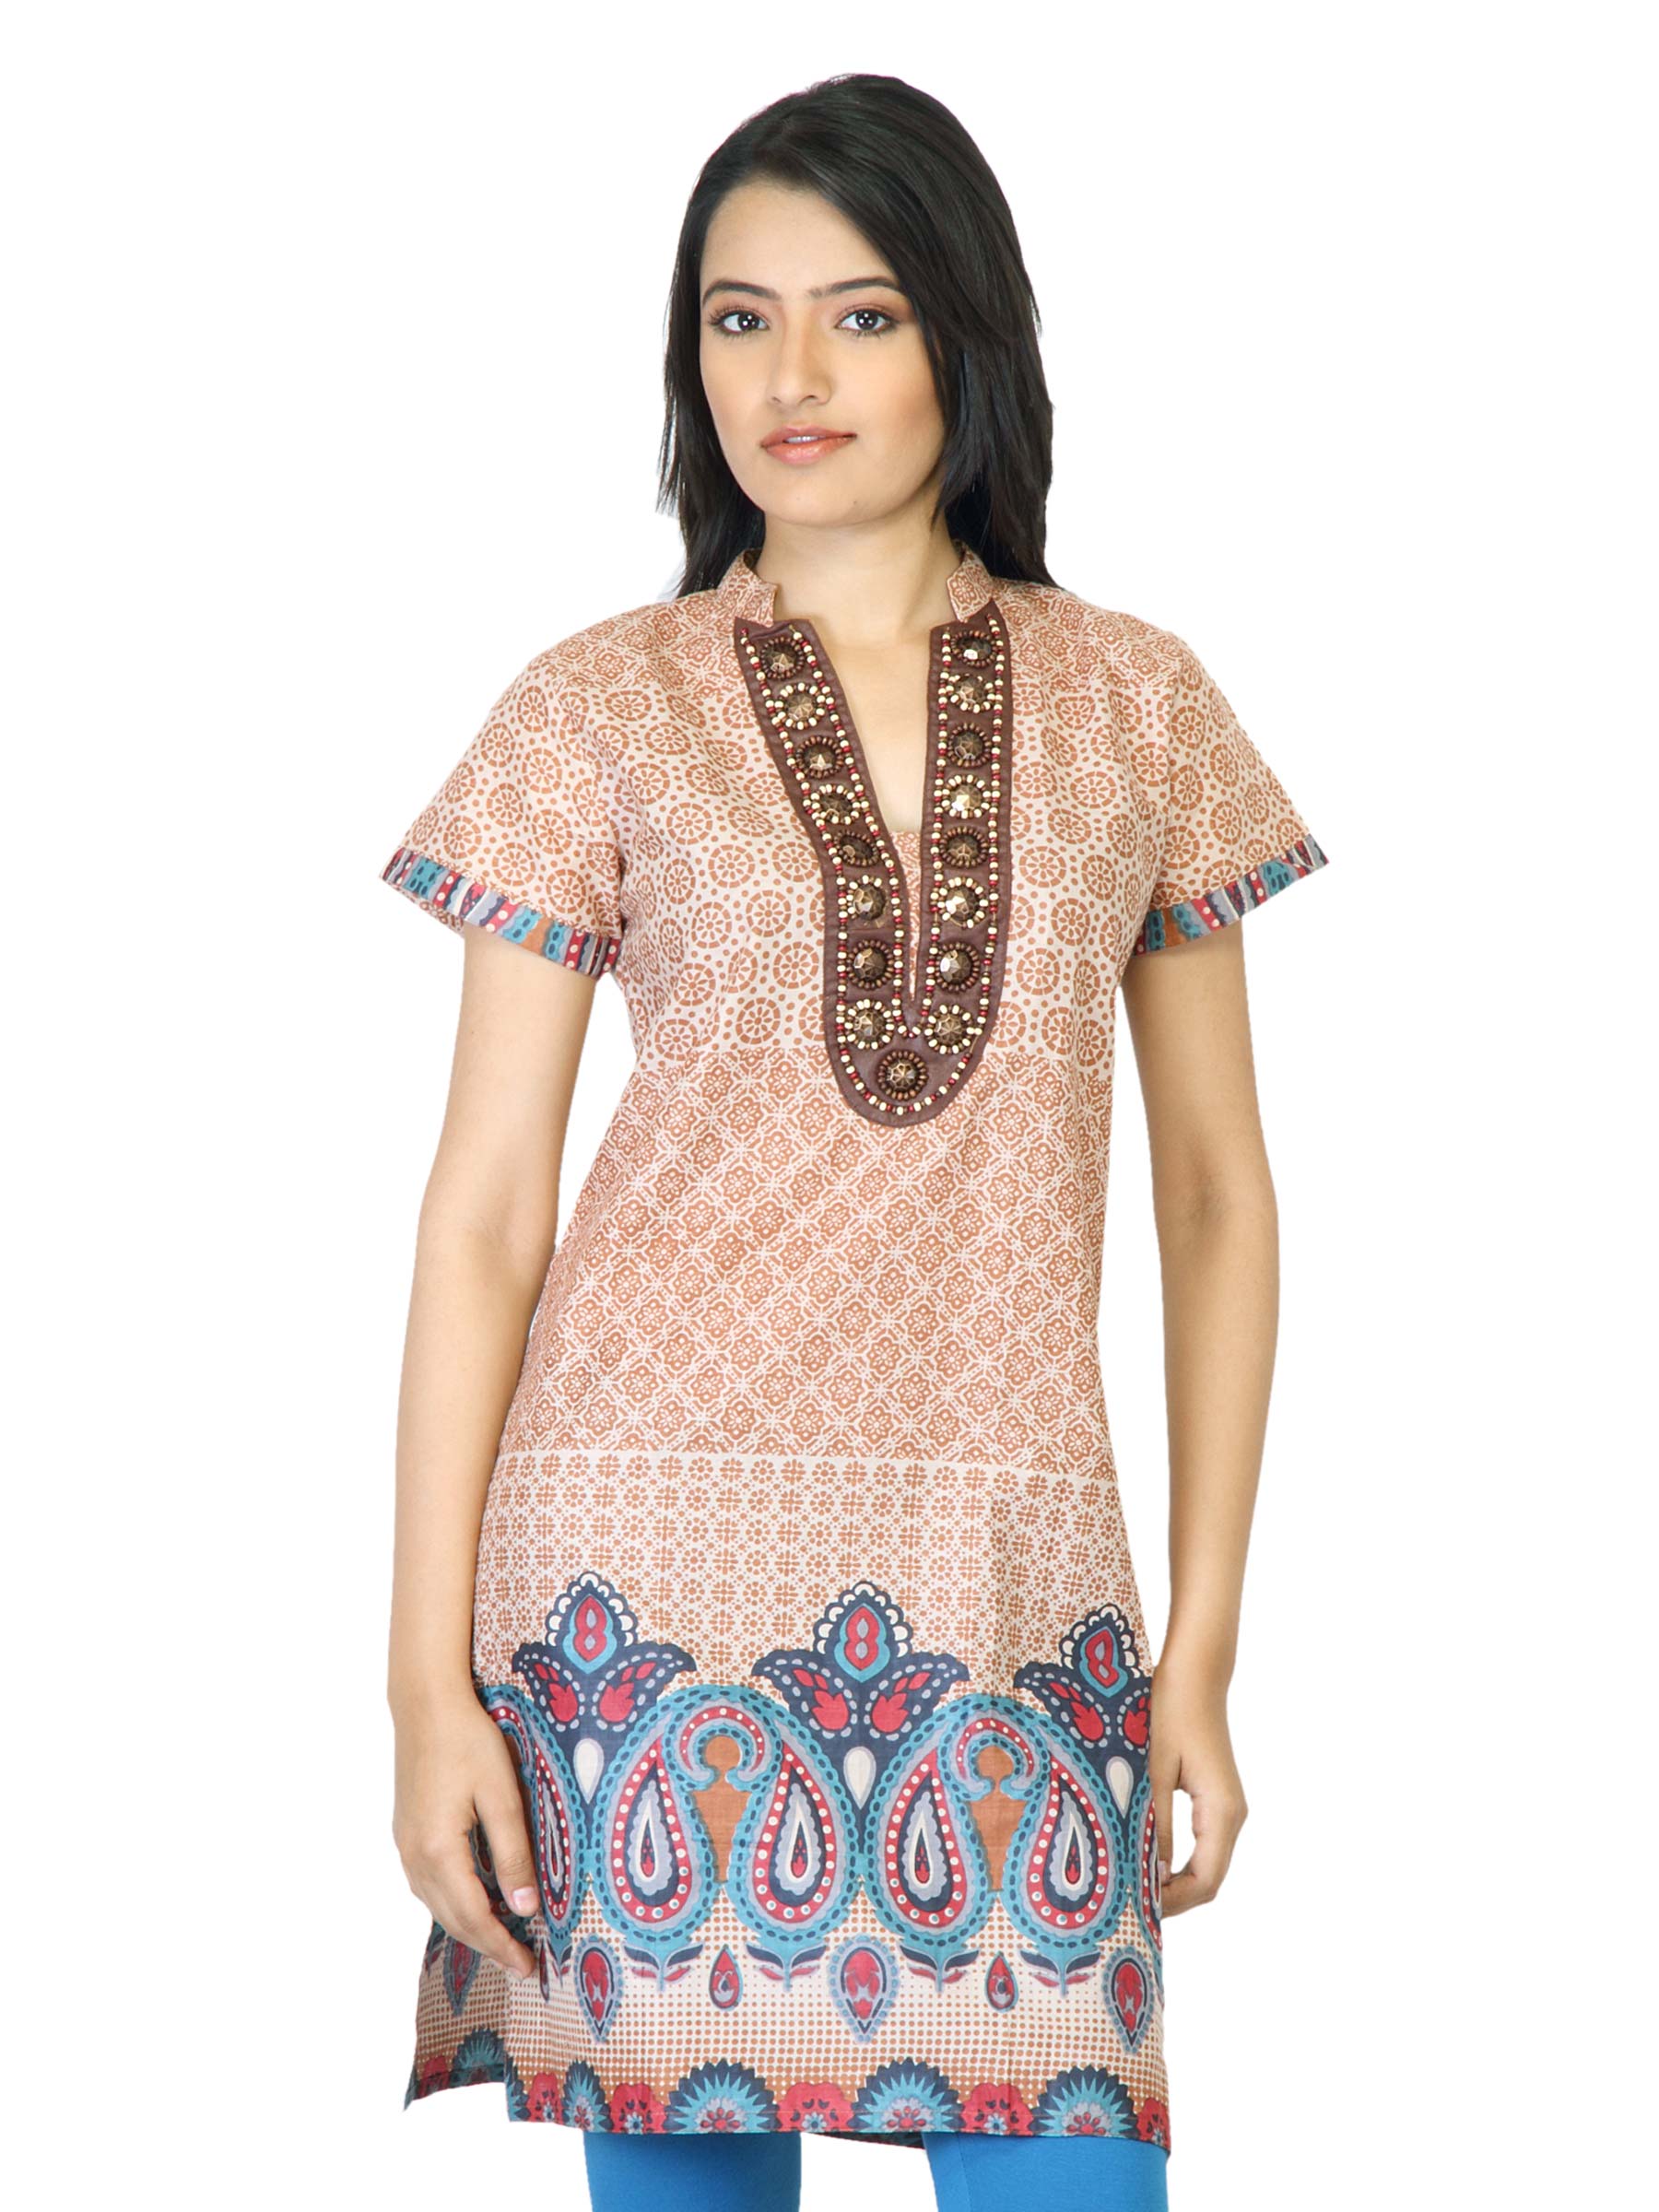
Aneri Women Komal Brown Kurta
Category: Apparel / Topwear / Kurtas
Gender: Women
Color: Brown
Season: Fall 2011
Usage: Ethnic